Dream of the Rarebit Fiend

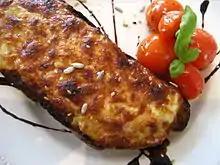
A Welsh rarebit, consisting of seasoned melted cheese on toast

Winsor McCay first produced "Dream of the Rarebit Fiend" in 1904, a year before the dream romps of his "Little Nemo" and a full generation before the artists of the Surrealist movement unleashed the unconscious on the public. The strip had no recurring characters, but followed a theme: after eating a Welsh rarebit, the day's protagonist would be subject to the darker side of his psyche. Typically, the strip would begin with an absurd situation which became more and more absurd until the Fiend—the dreamer—awakened in the final panel. Some situations were merely silly: elephants falling from the ceiling, or two women's mink coats having a fight. Other times, they could be more disturbing: characters finding themselves dismembered, buried alive from a first-person perspective or a child's mother being planted and becoming a tree. In some strips the Fiend was a spectator watching fantastic or horrible things happen to someone close to . The protagonists are typically, but not always, of America’s growing middle-class urban population whom McCay subjects to fears of public humiliation, or loss of social esteem or respectability, or just the uncontrollably weird nature of being.